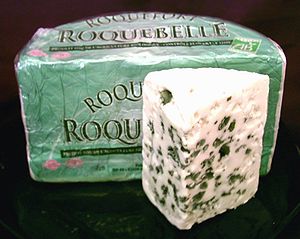
Enzym / Enzymindustri
Roquefort-ost
Enzymer er biomolekyler, der katalyserer kemiske reaktioner. Næsten alle enzymer er proteiner. I enzymatiske reaktioner kaldes molekyler i begyndelsen af processen substrater, og enzymet omdanner substraterne til forskellige molekyler kaldet produkter. Næsten alle processer i en celle behøver enzymer for at kunne gå hurtigt. Da enzymer er ekstremt selektive med deres substrater og kun øger hastigheden af nogle få reaktioner blandt mange mulige, bestemmer det sæt af enzymer, der er syntetiseret i en celle hvilken stofskiftevej, der indtræffer i cellen.